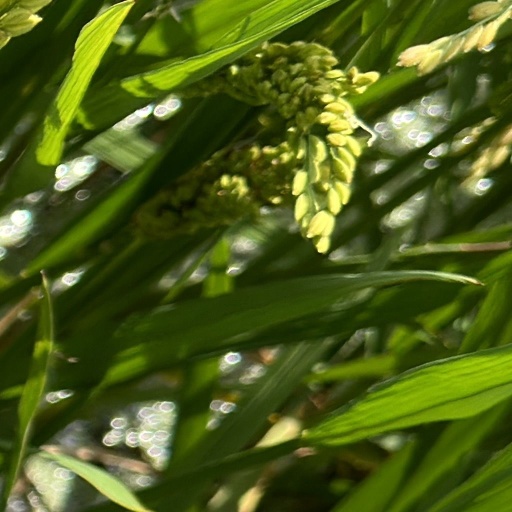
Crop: rice